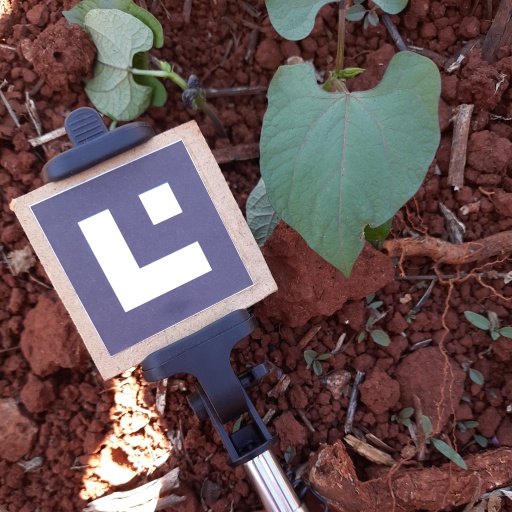
Observations: wavy surface, eating holes in the edge, under shade